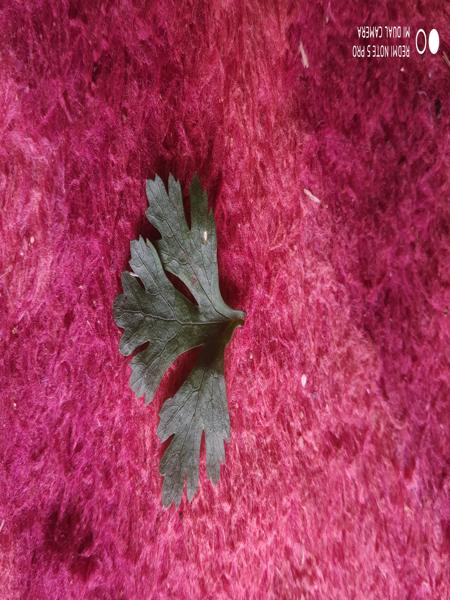
Plant: Coriender